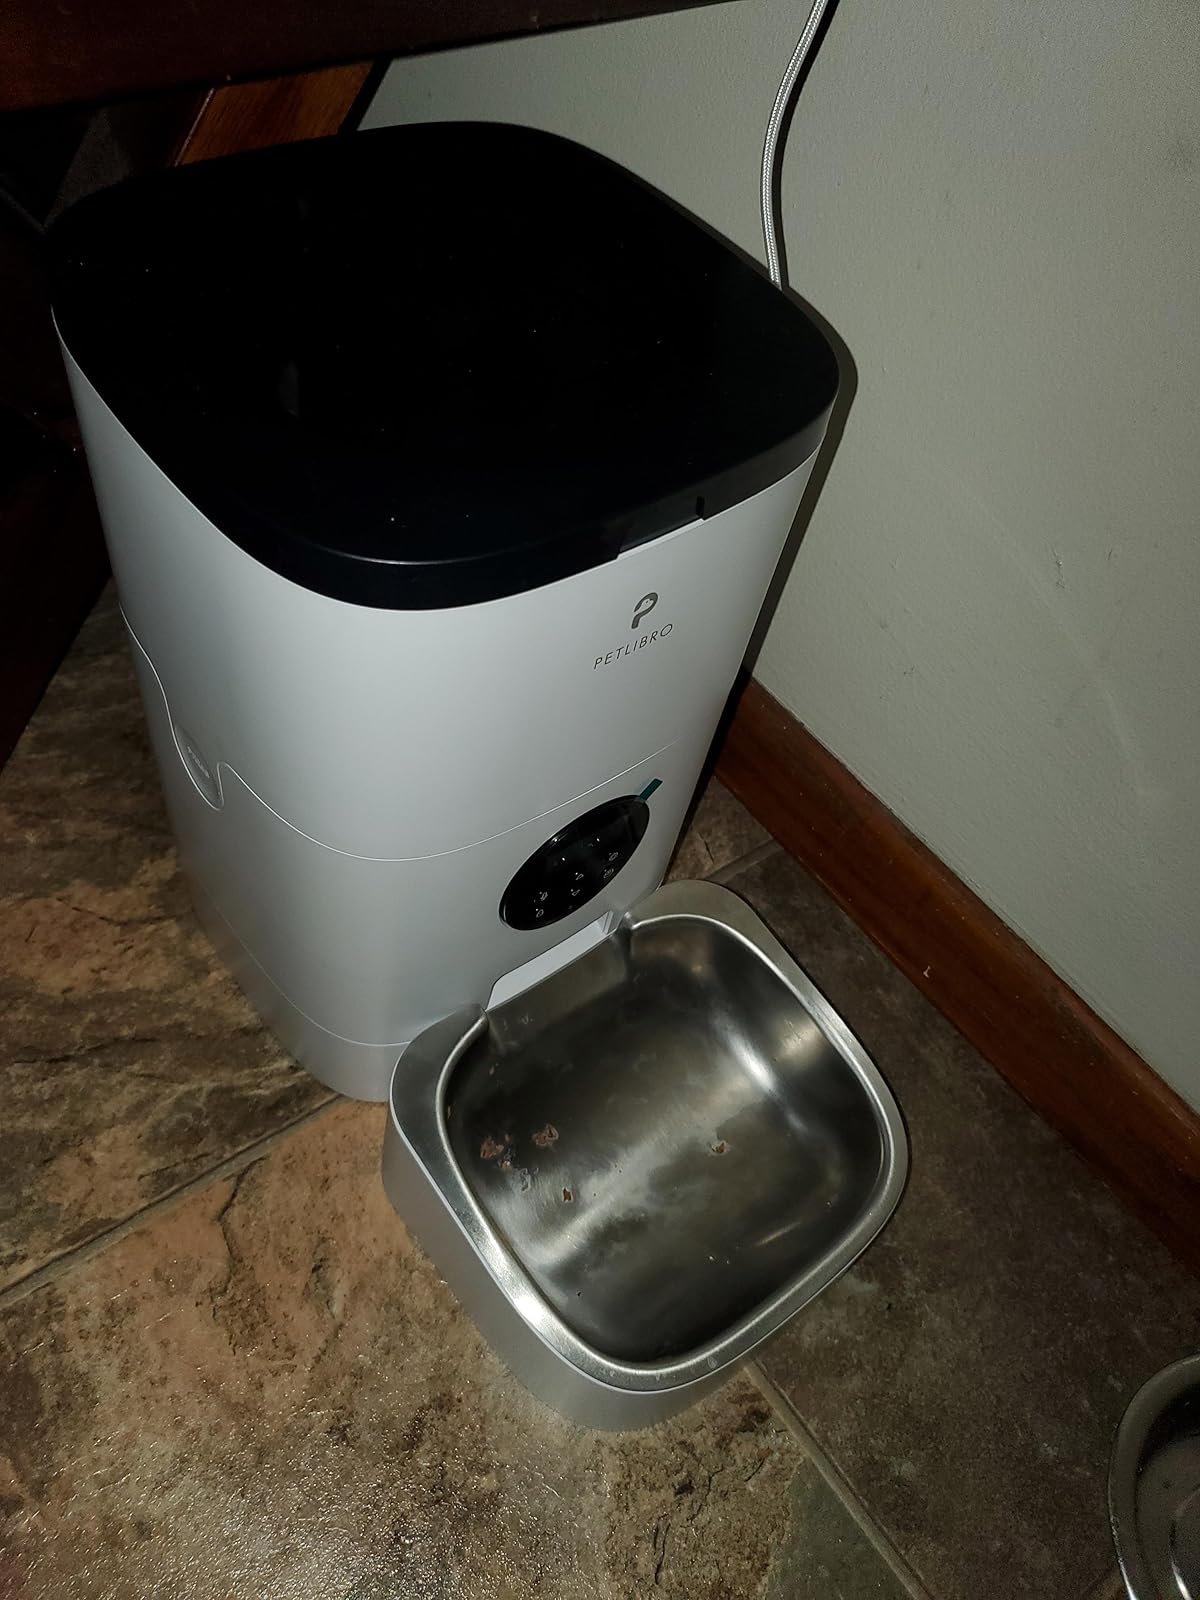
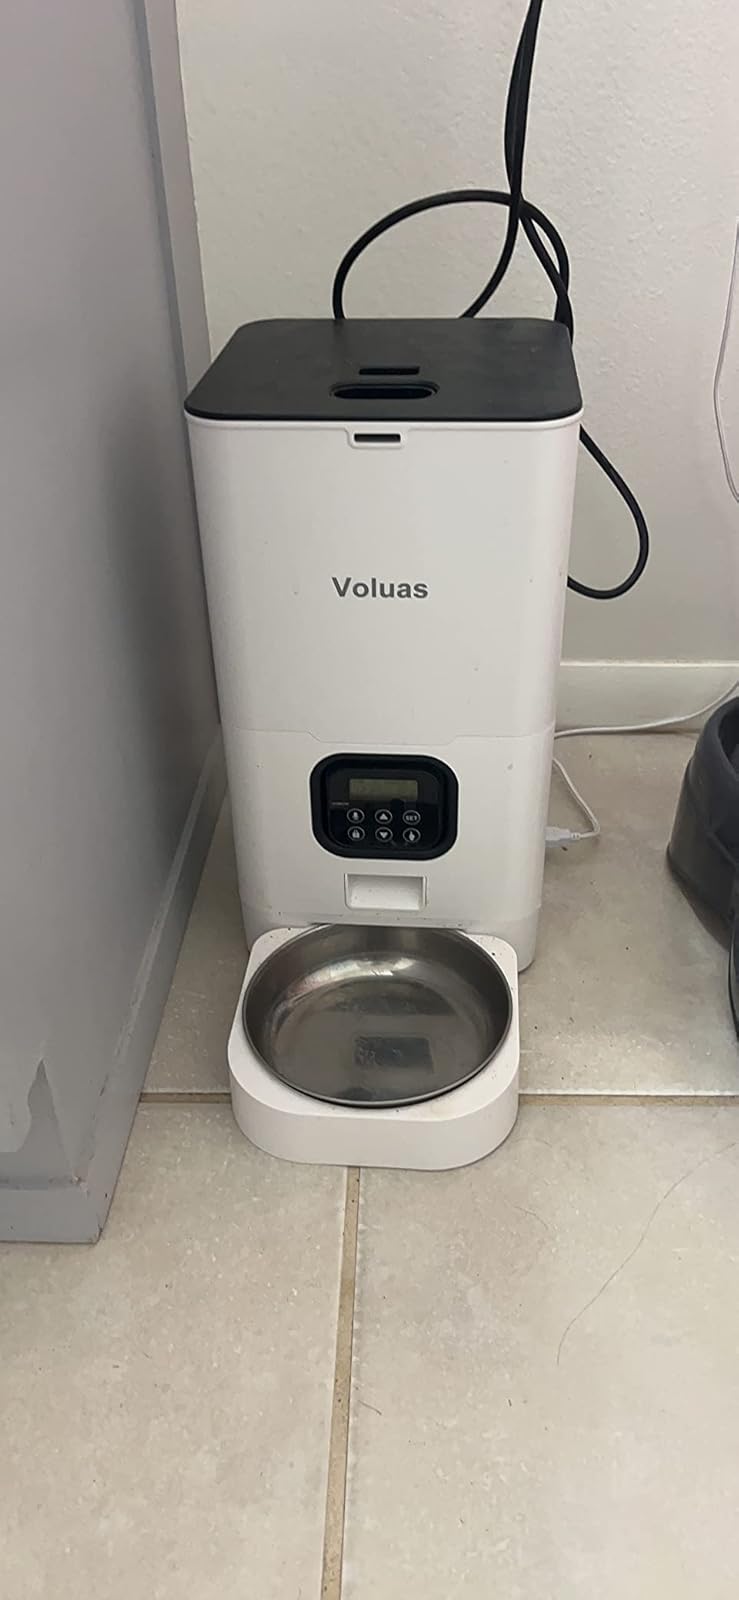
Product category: items_feeder
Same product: no